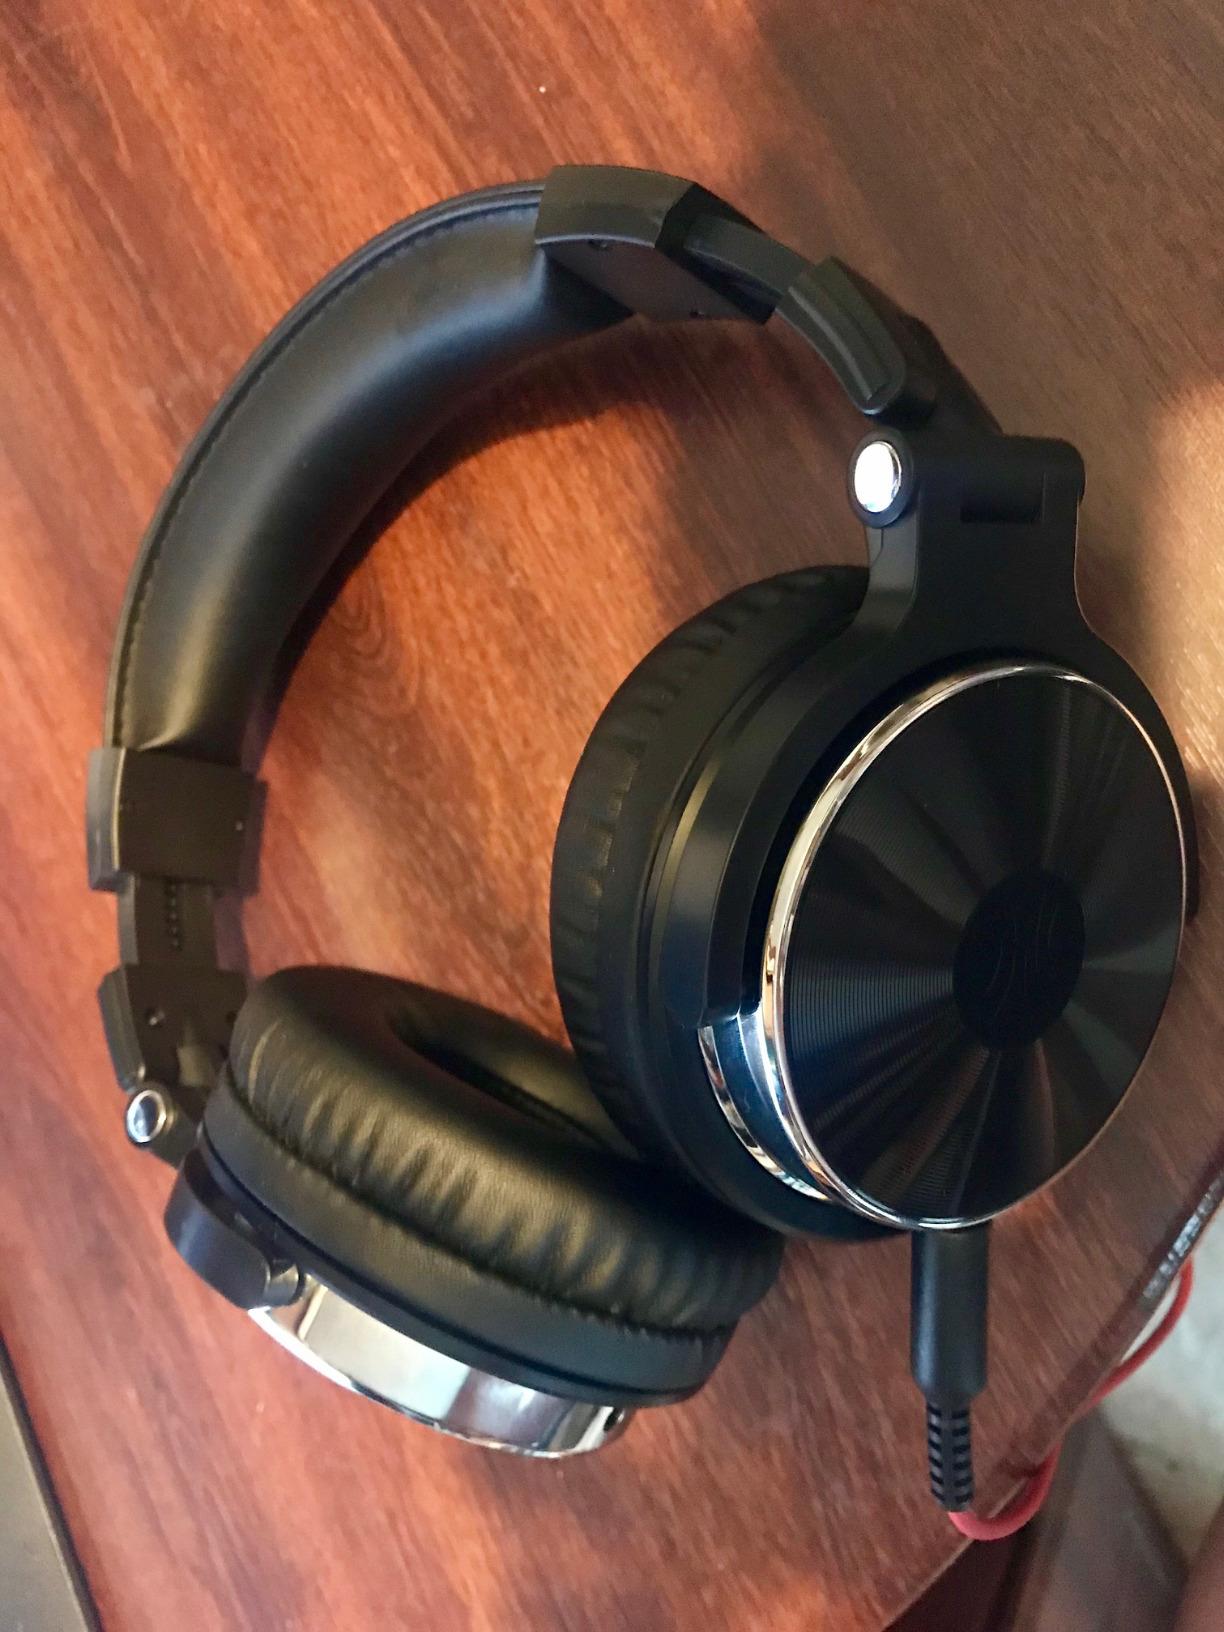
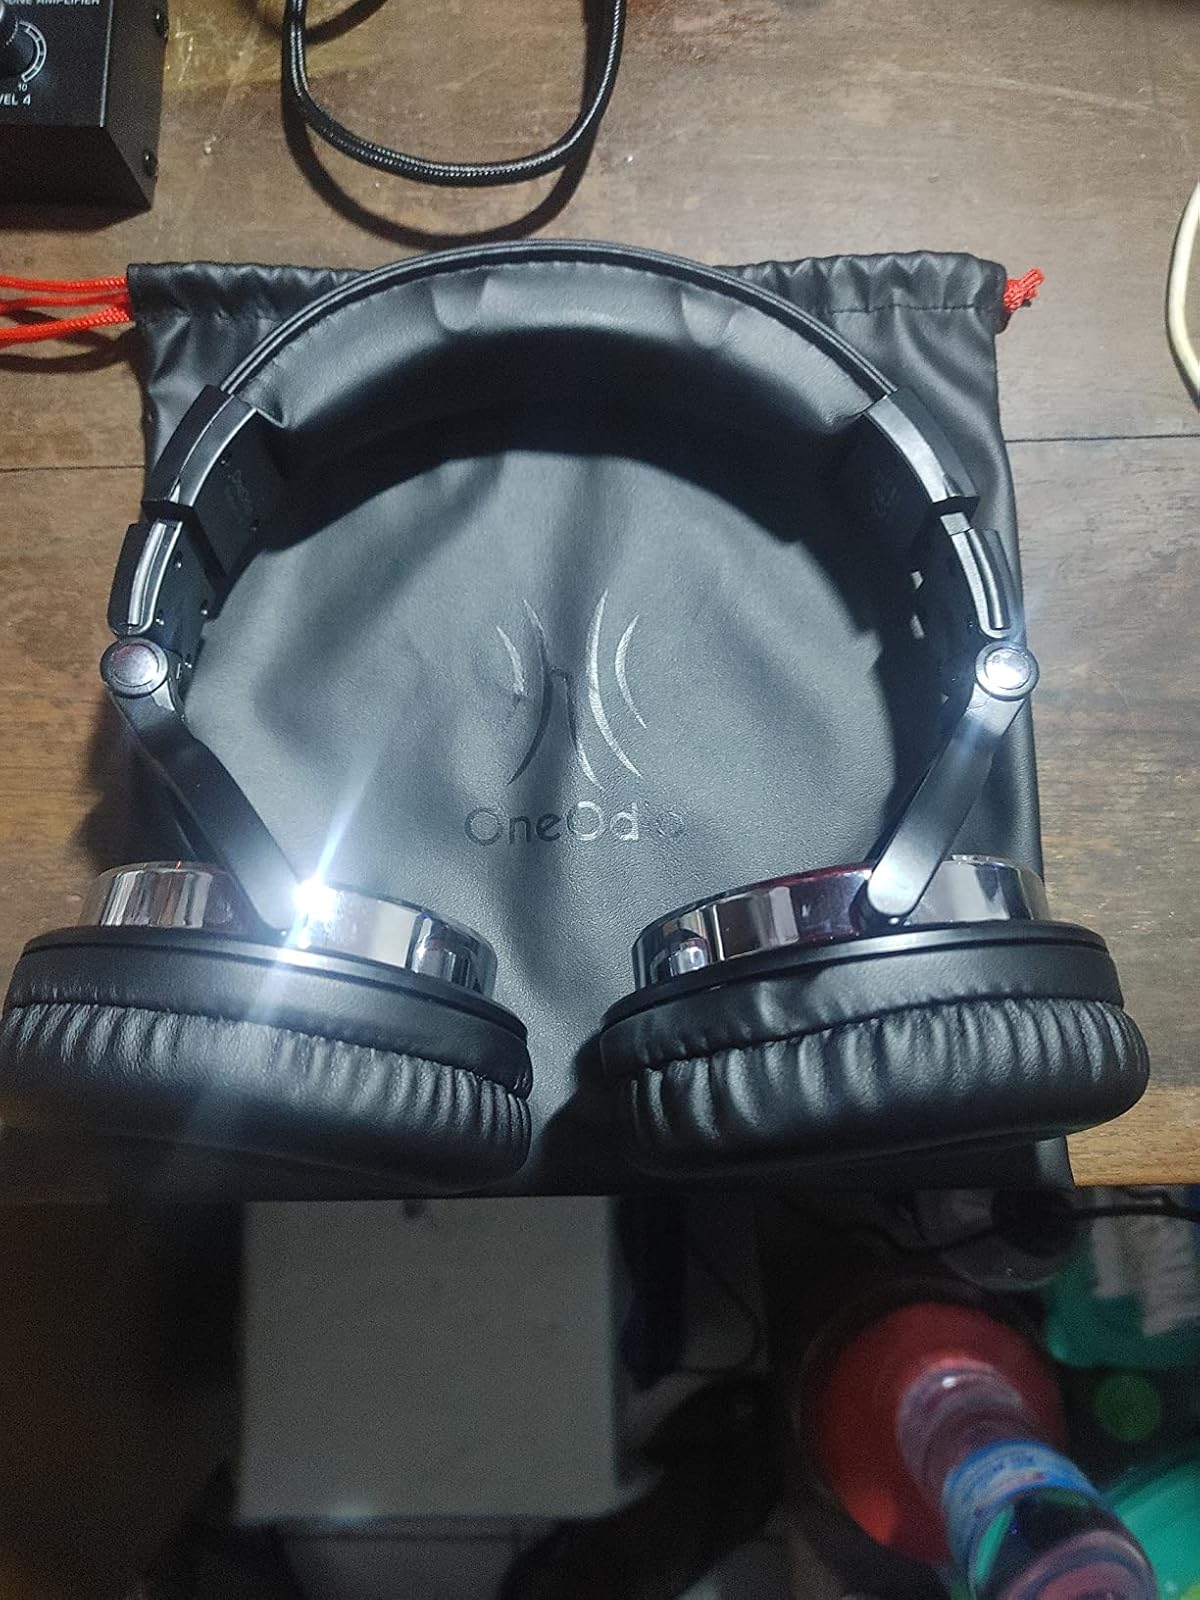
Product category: headphones
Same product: yes